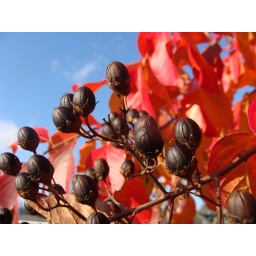
Crepe myrtle fruit with leaves in background, against the sky